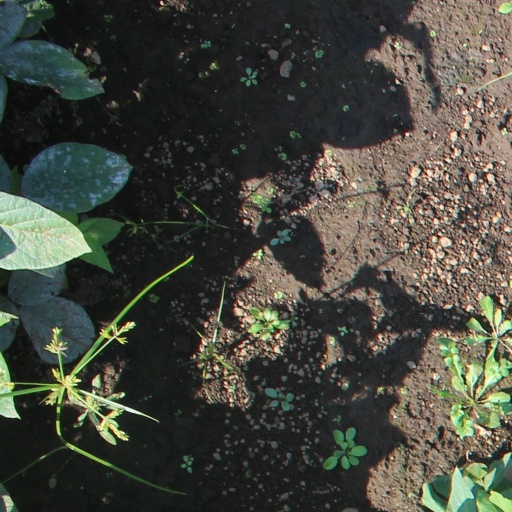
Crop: soybean